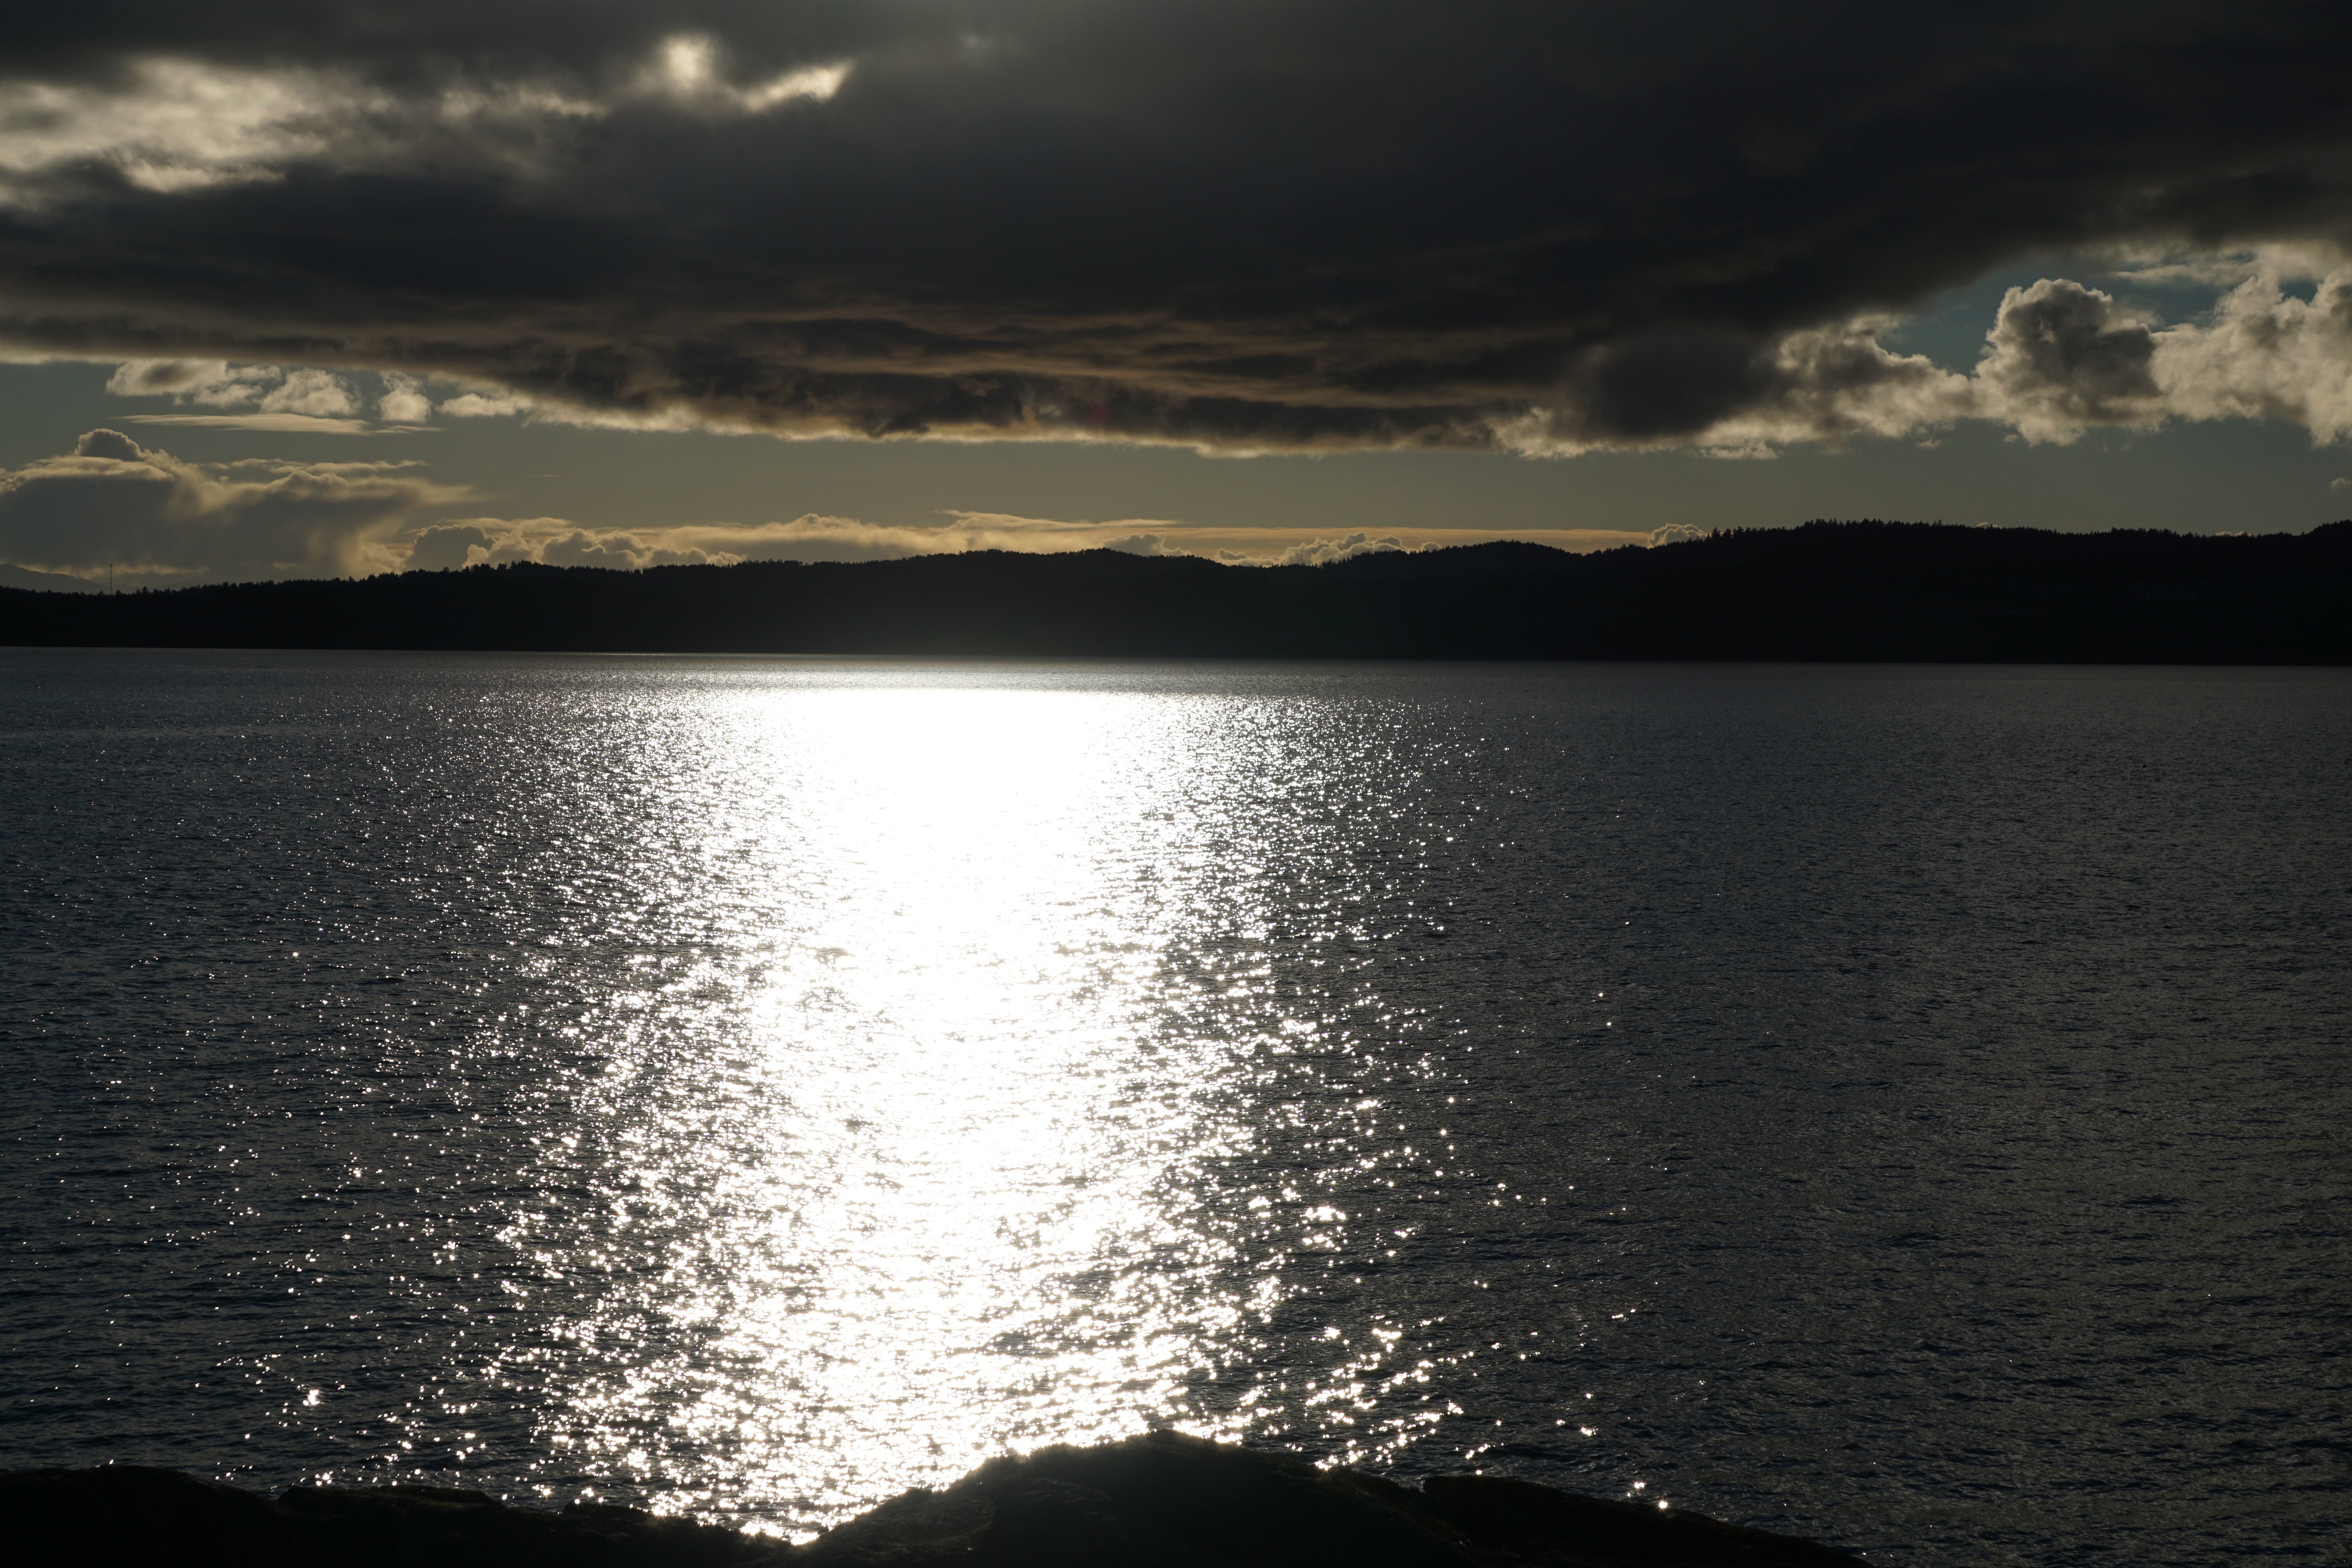
sea, coast, water, ocean, horizon, light, cloud, sky, sun, sunrise, sunset, sunlight, morning, lake, dawn, dusk, evening, reflection, bay, darkness, body of water, clouds, loch, meteorological phenomenon, victoria bc